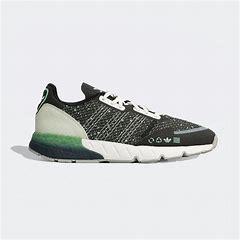
Brand: Adidas
Model: ZX 1K Boost